Macle

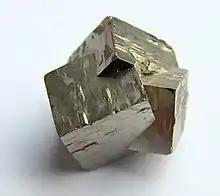
Macle formed by the merger of three pyrite crystals.

Macle is a term used in crystallography. It is a crystalline form, twin-crystal or double crystal (such as chiastolite). It is crystallographic twin according to the spinel twin law and is seen in octahedral crystals or minerals such as diamond and spinel. The twin law name comes from the fact that is commonly observed in the mineral spinel. A version with five units about a common axis is called a fiveling.